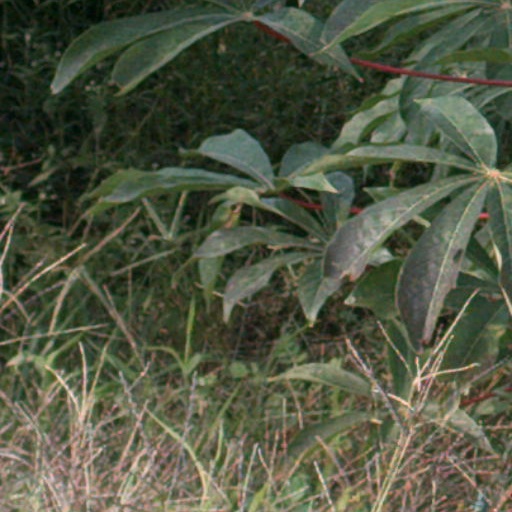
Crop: cassava